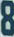
Number: 8